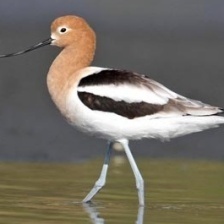
Species: AMERICAN AVOCET
Scientific name: PSITTACULA EUPATRIA